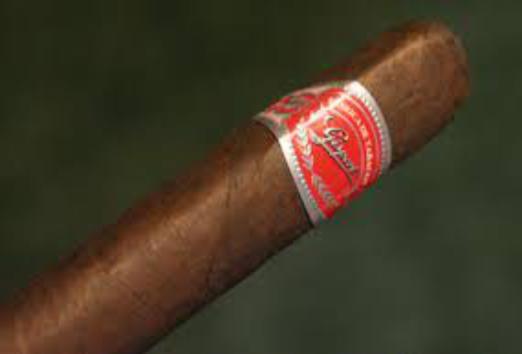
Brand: Gispert
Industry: Necessities